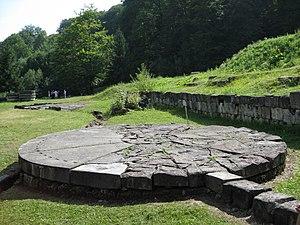
Sarmizégétuse ou Sarmizegetusa Regia en latin est une cité antique érigée dans les monts d'Orăștie, dans le village de Grădiștea de Munte. Sous le règne du roi Décébale, elle fut la capitale des Daces. L'empereur romain Trajan en fit le siège en 101-102 dans sa première campagne contre Décébale. Sarmizégétuse est l'une des six cités fortifiées daces qui furent inscrites au patrimoine mondial de l'UNESCO en 1999.